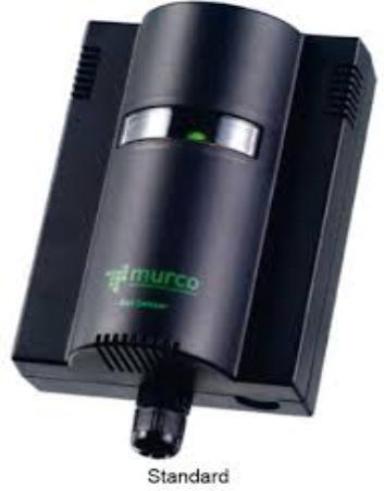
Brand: murco-2
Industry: Electronic